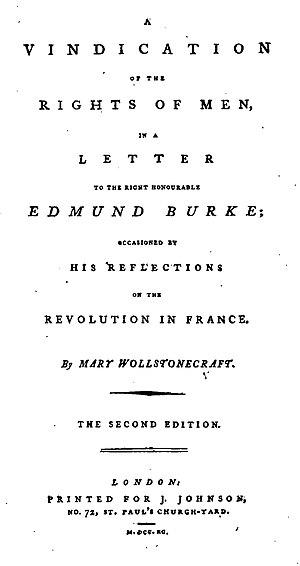
A Vindication of the Rights of Men, in a Letter to the Right Honourable Edmund Burke; Occasioned by His Reflections on the Revolution in France, en français Défense des droits des hommes, dans une lettre au Très Honorable Edmund Burke ; occasionnée par ses réflexions sur la Révolution en France, est un pamphlet politique écrit en 1790 par Mary Wollstonecraft, l'une des toutes premières féministes britannique du XVIIIᵉ siècle.
Joseph Johnson est un éditeur anglais. Ses publications traitent une vaste variété de genres, opinions et avis sur les importants sujets du jour. Johnson est connu en publiant les œuvres des penseurs radicaux comme Mary Wollstonecraft, William Godwin, et Joel Barlow, et aussi les rebelles religieux comme Joseph Priestley, Anna Laetitia Barbauld, and Gilbert Wakefield.